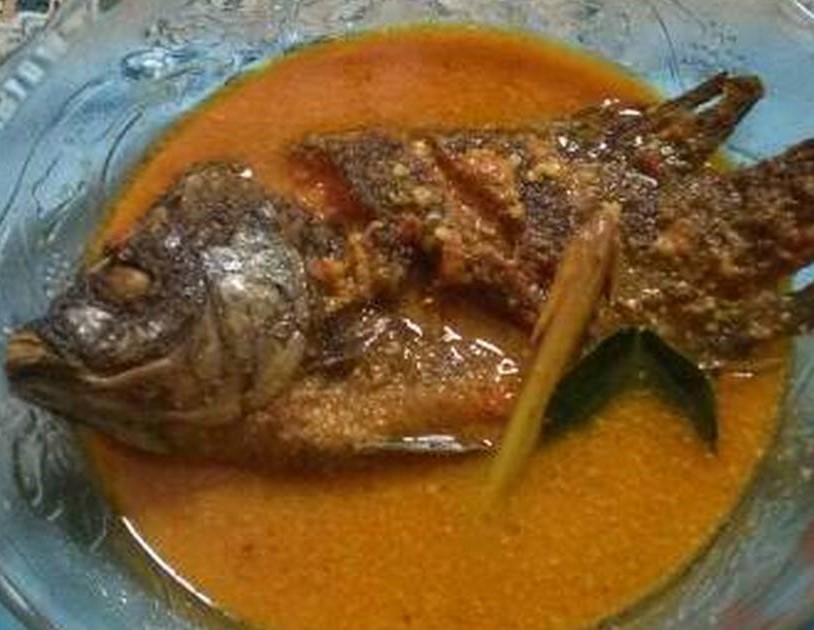
Label: gulai_ikan